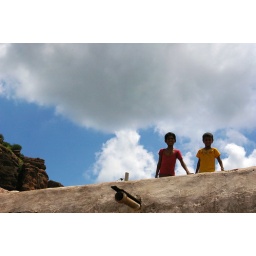
boys in the sky with diamonds